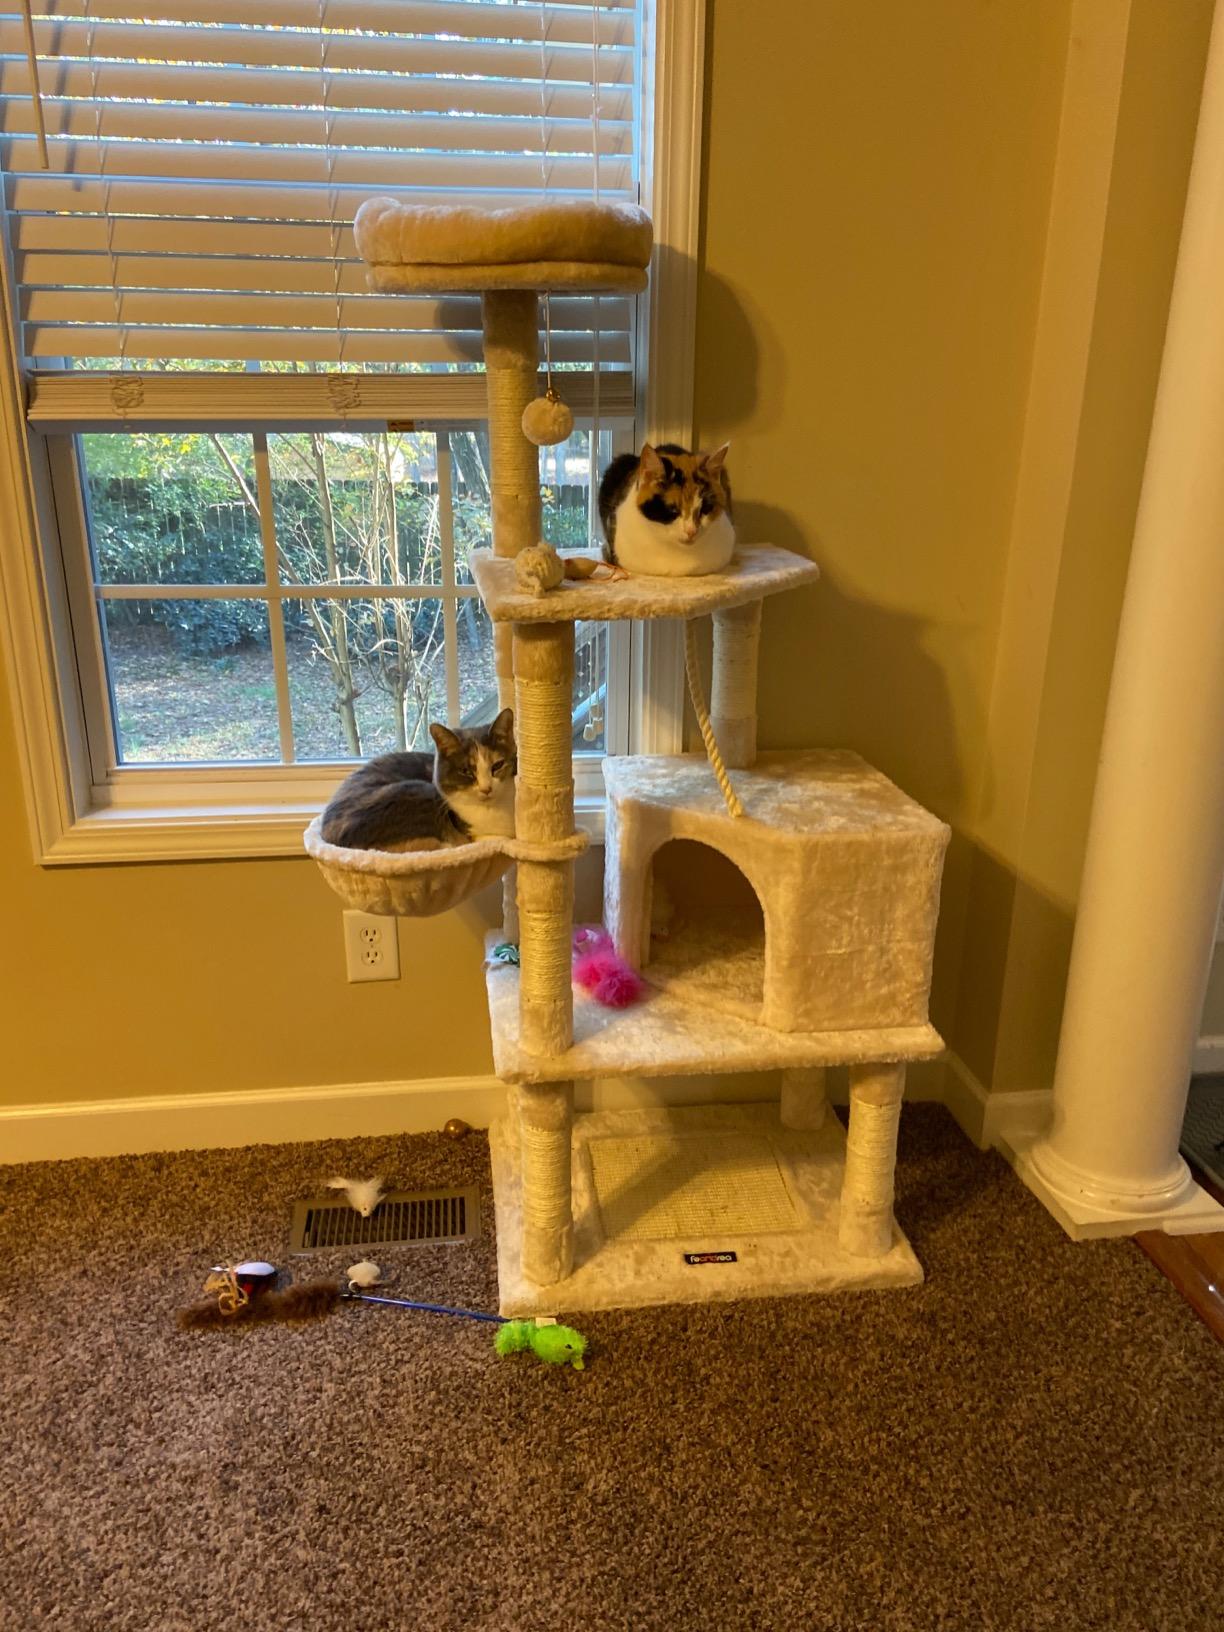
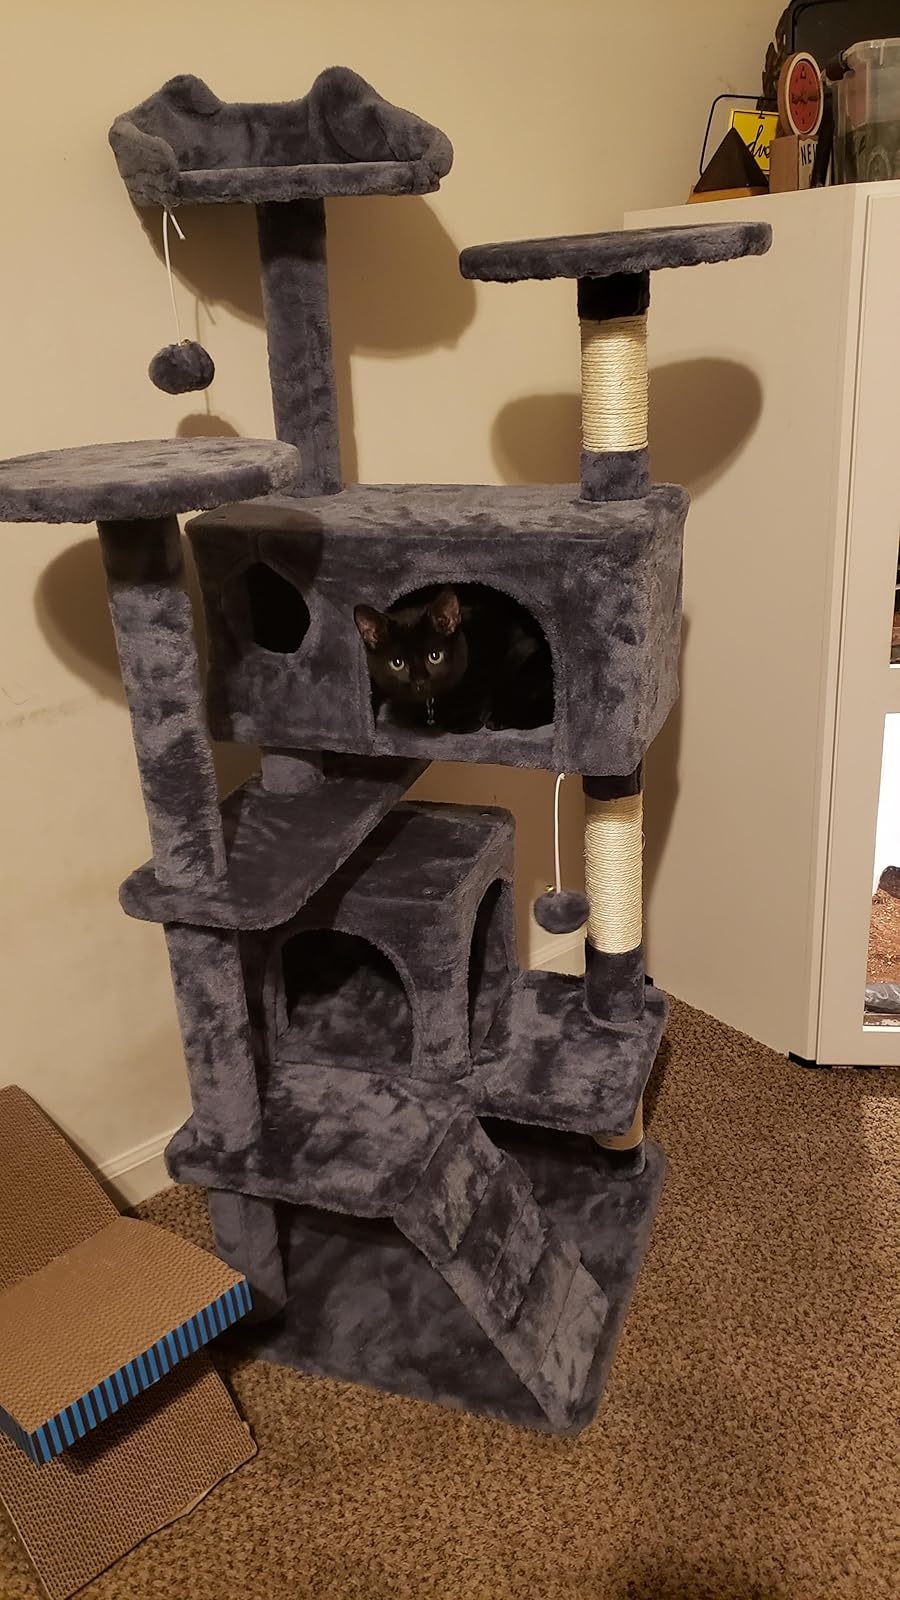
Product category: items_cat tree
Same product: no